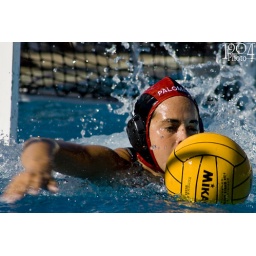
Palomar College girls water polo faces off against Mesa College